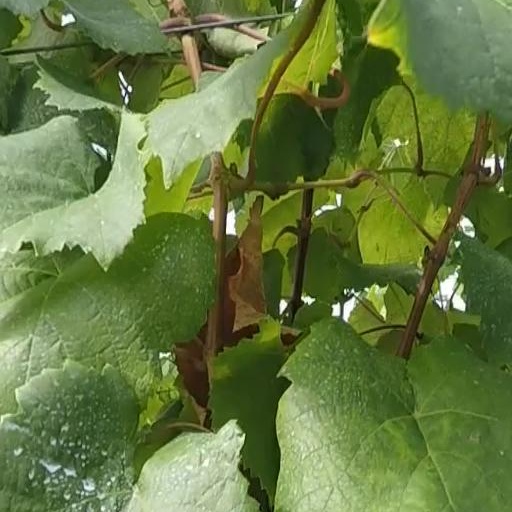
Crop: grape